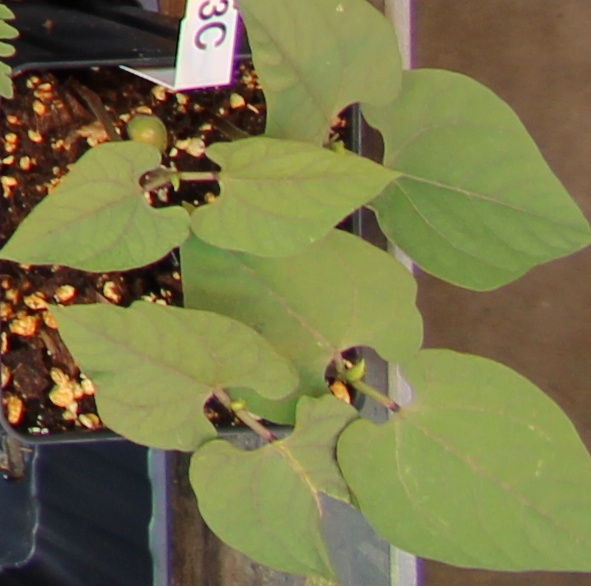
Label: Blackbean